Johannes Wilhjelm

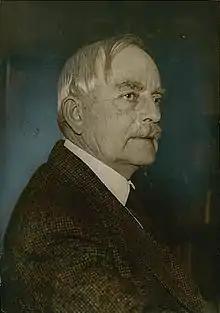
Johannes Wilhjelm in 1937

Johannes Martin Fasting Wilhjelm (7 January 1868 – 22 December 1938) was a Danish painter. Strongly influenced by Kristian Zahrtmann, he painted bright, colourful landscapes while travelling in Italy. His works also include religious paintings and portraits. He frequently visited the artists' colony of Skagen in the north of Denmark where he painted scenes of the dunes and beaches.